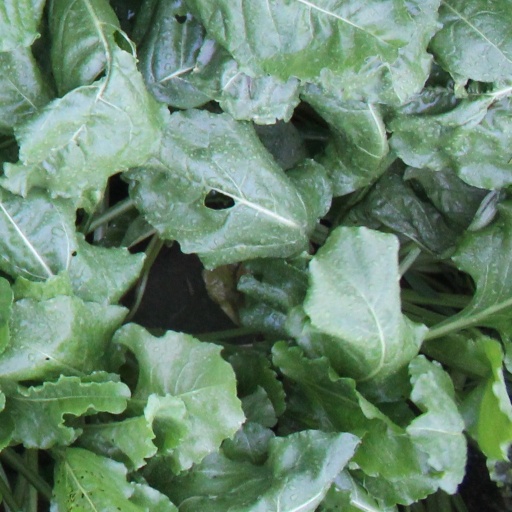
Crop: sugar beet